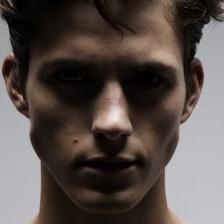
Label: faces